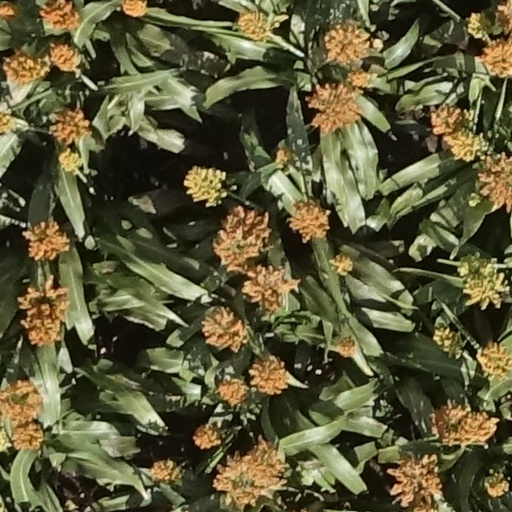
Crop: sorghum